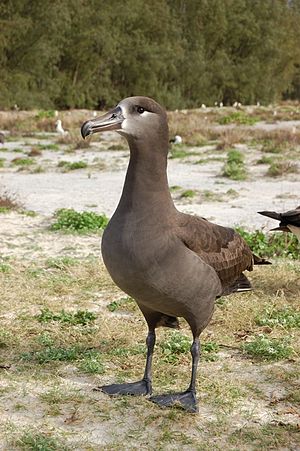
Sortfodet albatros
Sortfodet albatros er en stormfugl, som findes fra Hawaii til Japan.